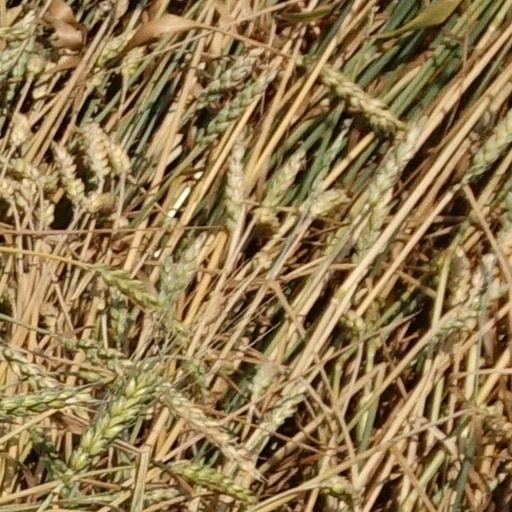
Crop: wheat